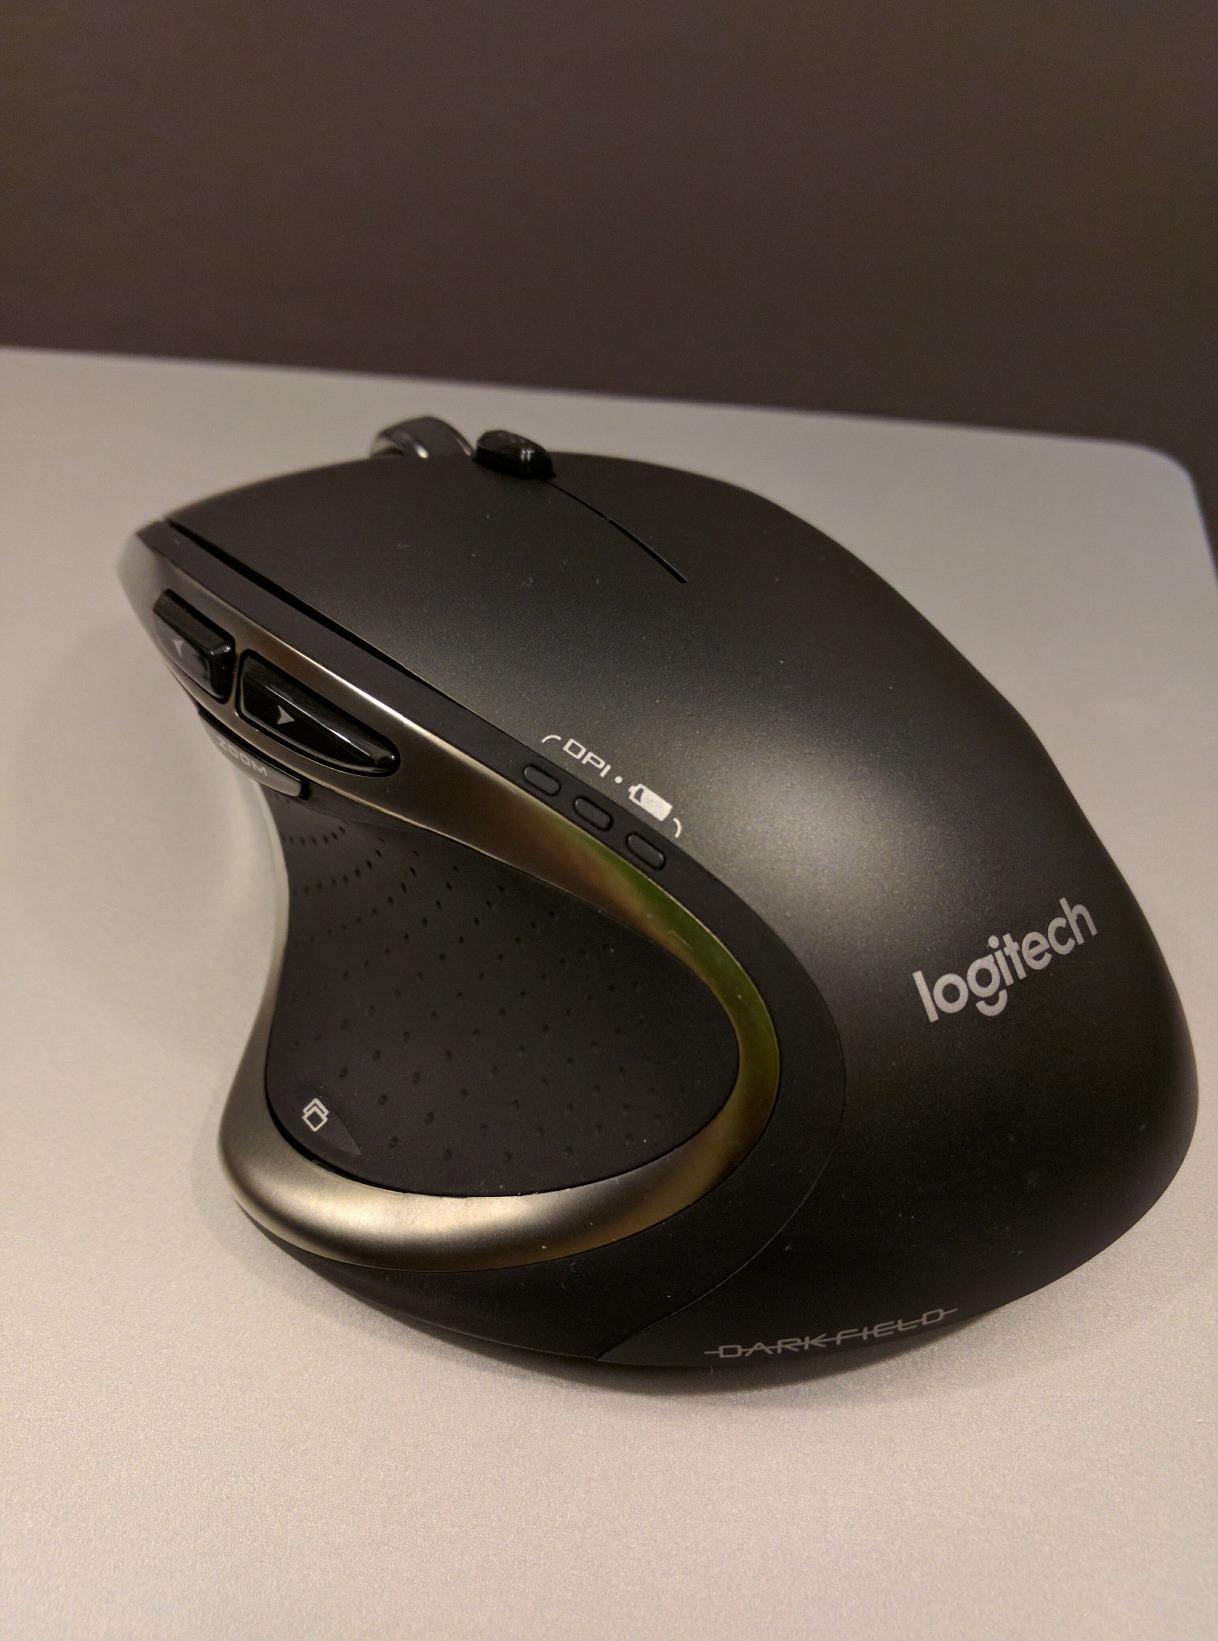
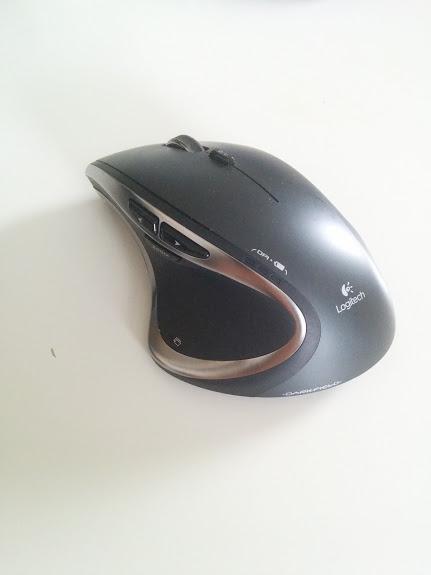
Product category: mouse
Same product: yes